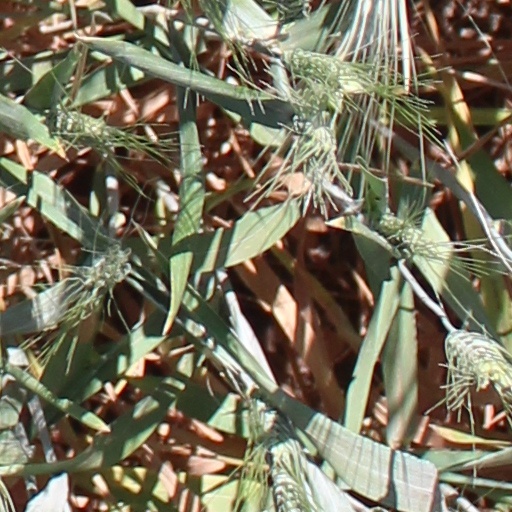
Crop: wheat